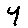
Label: 4